Crony capitalism

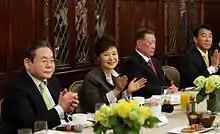
South Korean President Park Geun-hye at a breakfast meeting with business magnates Lee Kun-hee and Chung Mong-koo. A group of massive, mostly family-run business conglomerates, called chaebol, dominates South Korea's economy.

Crony capitalism exists along a continuum. In its lightest form, crony capitalism consists of collusion among market players which is officially tolerated or encouraged by the government. While perhaps lightly competing against each other, they will present a unified front (sometimes called a trade association or industry trade group) to the government in requesting subsidies aid or regulation. For instance, newcomers to a market then need to surmount significant barriers to entry in seeking loans, acquiring shelf space, or receiving official sanction. Some such systems are very formalized, such as sports leagues and the Medallion System of the taxicabs of New York City, but often the process is more subtle, such as expanding training and certification exams to make it more expensive for new entrants to enter a market and thereby limiting potential competition. In technological fields, there may evolve a system whereby new entrants may be accused of infringing on patents that the established competitors never assert against each other. In spite of this, some competitors may succeed when the legal barriers are light. The term crony capitalism is generally used when these practices either come to dominate the economy as a whole, or come to dominate the most valuable industries in an economy. Intentionally ambiguous laws and regulations are common in such systems. Taken strictly, such laws would greatly impede practically all business activity, but in practice, they are only erratically enforced. The specter of having such laws suddenly brought down upon a business provides an incentive to stay in the good graces of political officials. Troublesome rivals who have overstepped their bounds can have these laws suddenly enforced against them, leading to fines or even jail time. Even in high-income democracies with well-established legal systems and freedom of the press in place, a larger state is generally associated with increased political corruption.